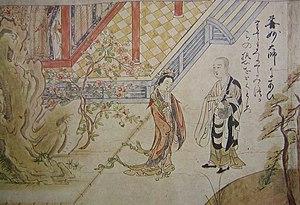
L’emaki ou emakimono, noté souvent e-maki, est un système de narration horizontale illustrée dont les origines remontent à l'époque de Nara au VIIIᵉ siècle au Japon, copiant au début leurs pendants chinois bien plus anciens, nommés gakan. Les rouleaux japonais s'en démarquent toutefois distinctement lors des époques de Heian et de Kamakura ; le terme « emaki » désigne par conséquent uniquement les rouleaux narratifs peints japonais.
Les Rouleaux enluminés des fondateurs de la secte Kegon forment un emaki japonais du début du XIIIᵉ siècle, à l’époque de Kamakura. Ils narrent en six rouleaux de papier la légende bouddhique de la fondation de l’école Kegon en Corée et de la vie de ses deux moines fondateurs Gishō et Gengyō. Le trait fin, légèrement coloré et la continuité des peintures semblent caractéristiques du nouveau style de Kamakura.